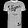
Label: T - shirt / top